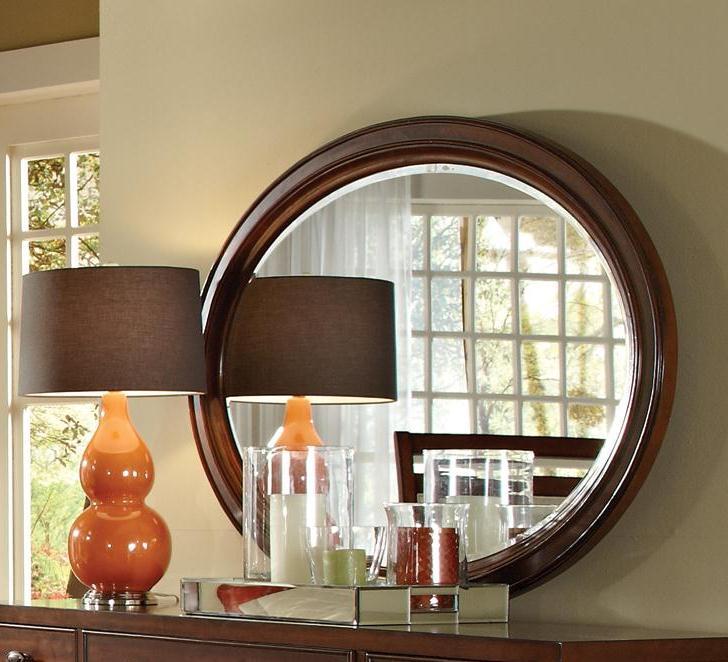
Category: Mirror
Style: Casual